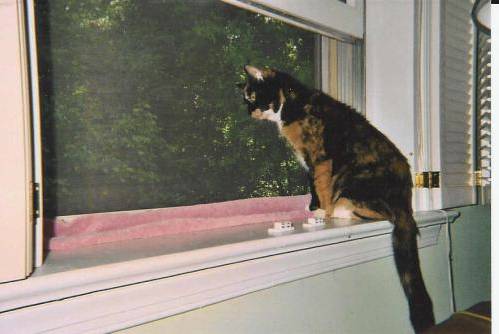
Label: cat